Cinema of Kazakhstan

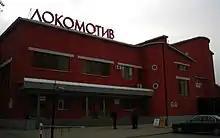
Lokomotiv Cinema in Aktobe was built in 1928 during the Soviet period.

Cinemas in Kazakhstan range from draughty Soviet survivals to modern multiplex complexes. The market of cinemas is divided between the KinoPark Multiplex Cinemas, StarCinema, Arman and smaller players. Kazakhstan's new cinemas are usually located in shopping malls and entertainment centers. Ticket prices are lower than those in Western Europe and North America. In 2012, IMAX Corp. opened those two cinemas in Kazakhstan, as the result of the deal signed with KinoPark Multiplex Cinemas in 2010. Films originally made in English are almost invariably dubbed, not subtitled, but there is a little shown in English.